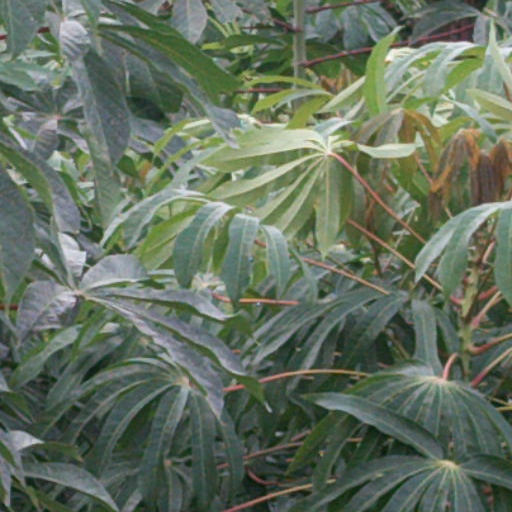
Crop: cassava